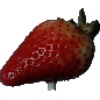
Label: Strawberry 1